Night and the City (1992 film)

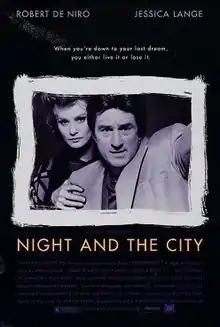
Theatrical release poster

Night and the City is a 1992 American neo-noir crime comedy-drama film and a remake of the 1950 film, itself an adaptation of Gerald Kersh's 1938 novel. The film stars Robert De Niro and Jessica Lange, and is directed by Irwin Winkler from a script by Richard Price.